Starý Poddvorov

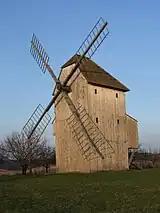
Windmill

Starý Poddvorov is known for viticulture and wine-making. The municipality lies in the Slovácká wine sub-region.